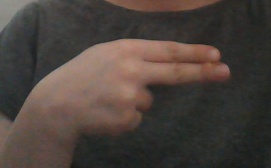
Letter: ain